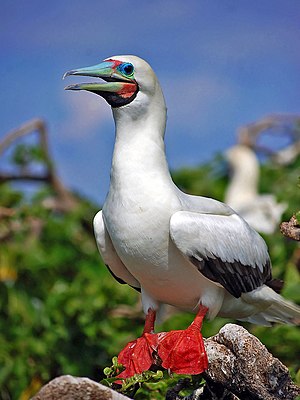
Rødfodet sule
Rødfodet sule er en havfugl, der lever på kysterne af tropiske områder.